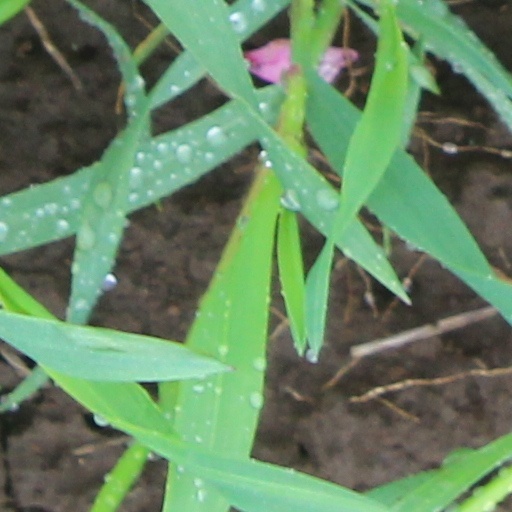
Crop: wheat